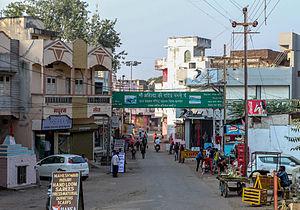
Rue de Maheshwar, Madhya Pradesh, Inde
Maheshwar est une ville dans le Madhya Pradesh, en Inde. Située sur la Narmadâ, elle fut sous la dynastie Holkar la capitale du Mâlvâ jusqu'en 1818.